Aberffraw

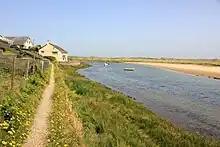
Wales costal path, Aberffraw on the river Ffraw.

Attractions near Aberffraw village include Barclodiad y Gawres, a neolithic burial chamber. Also Llyn Coron is used for fly fishing. The village has a sandy beach, which was awarded the Blue flag rural beach award in 2005. Aberffraw bay is a part of the Anglesey Coastal Path.